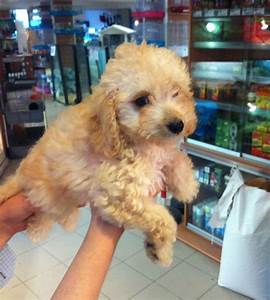
Label: cane